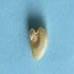
Maize quality: Bad